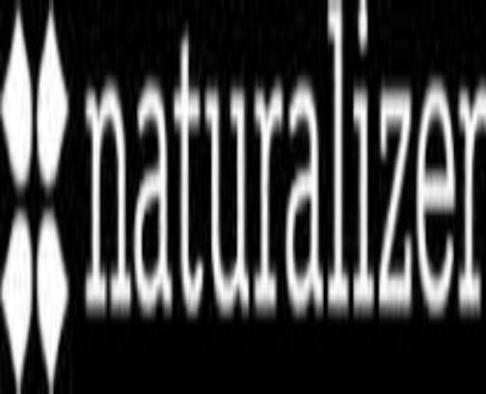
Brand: naturalizer-2
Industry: Clothes